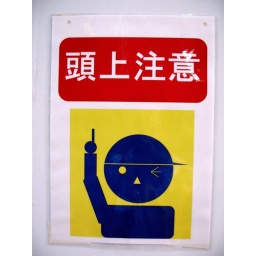
Super cute construction sign in Roppongi.